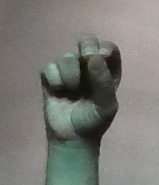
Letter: gaaf